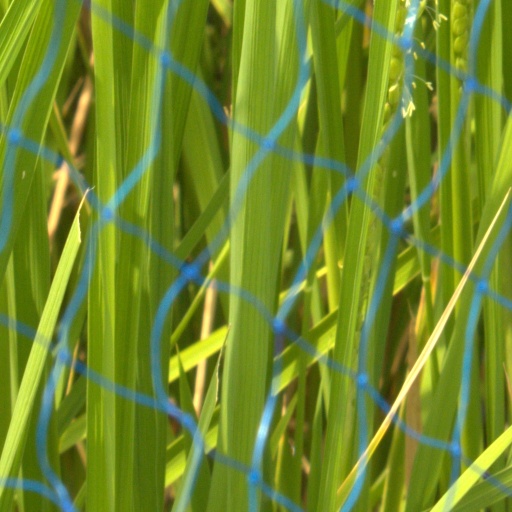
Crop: rice